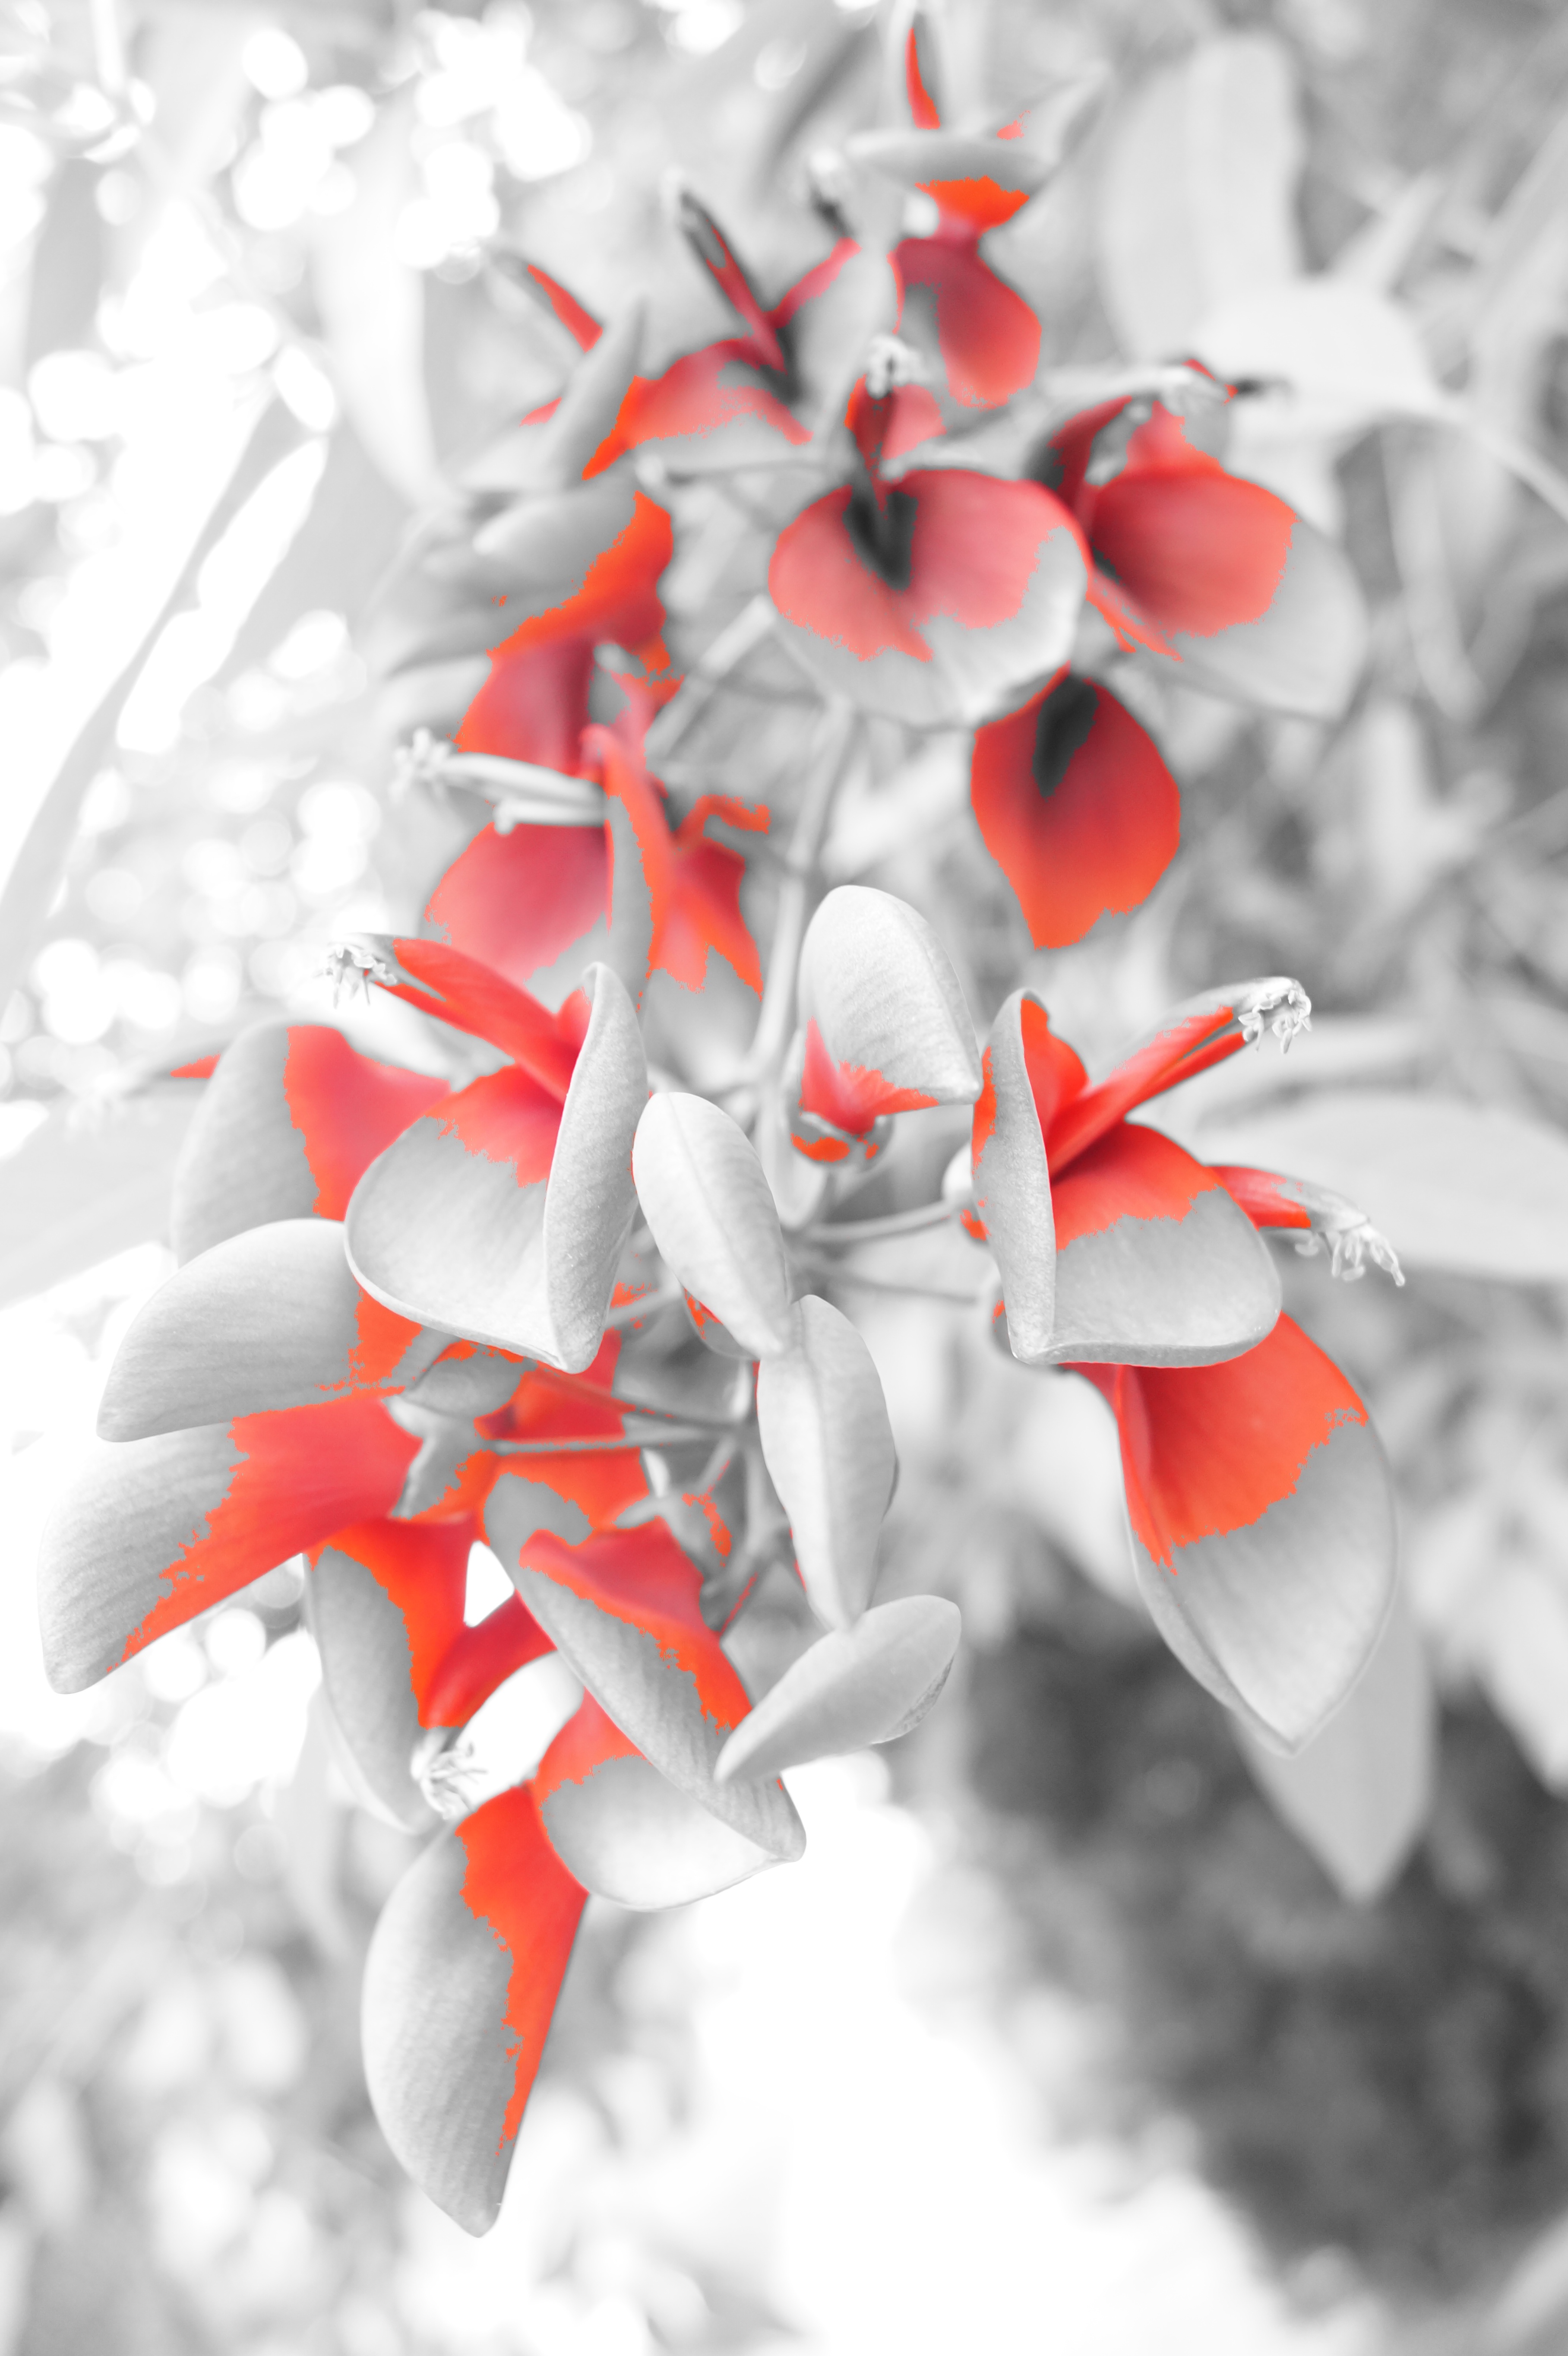
sea, nature, branch, black and white, plant, sun, leaf, flower, petal, bloom, photo, summer, walk, love, heart, rose, green, red, park, garden, flora, plants, flowers, red flower, leaves, affection, vegetation, petals, rosa, postcard, beauty, joy, bud, valentine's day, for you, rossi, fiorita, rossa, barbara bonanno, bnnrrb, marina di massa, spontaneous, bright red, monochrome photography